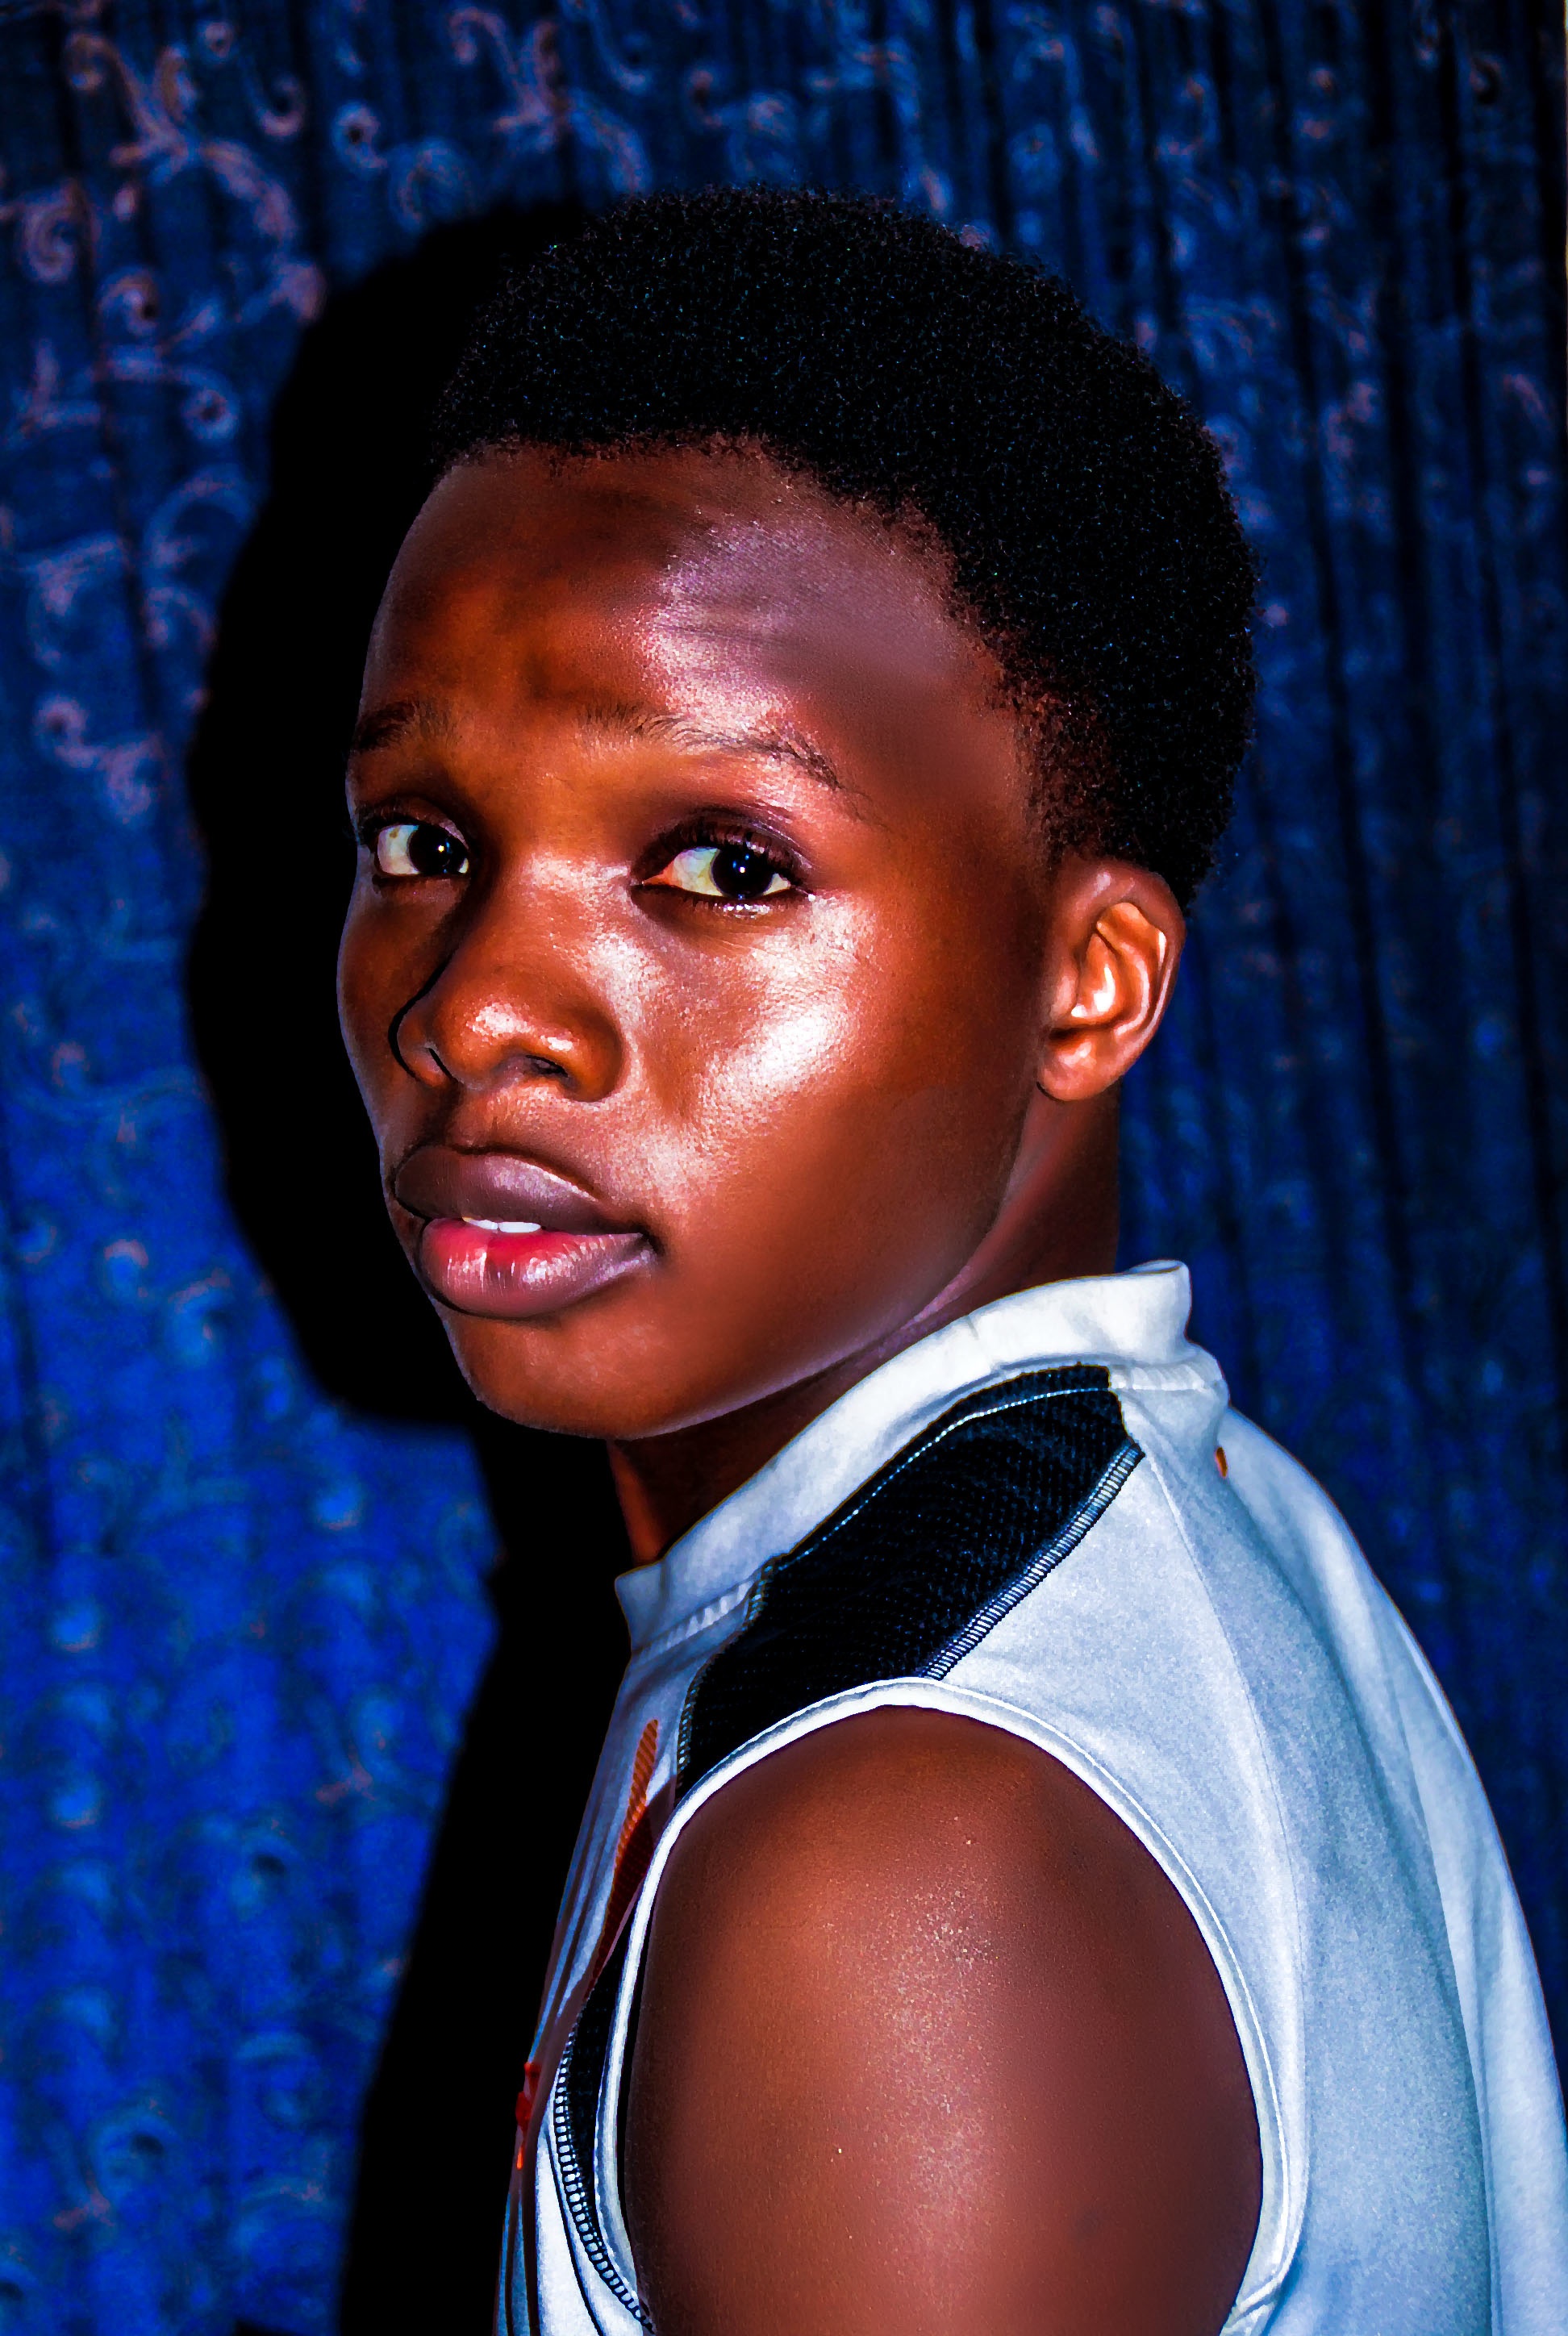
man, person, people, woman, hair, male, portrait, model, child, blue, lady, hairstyle, smile, singing, beauty